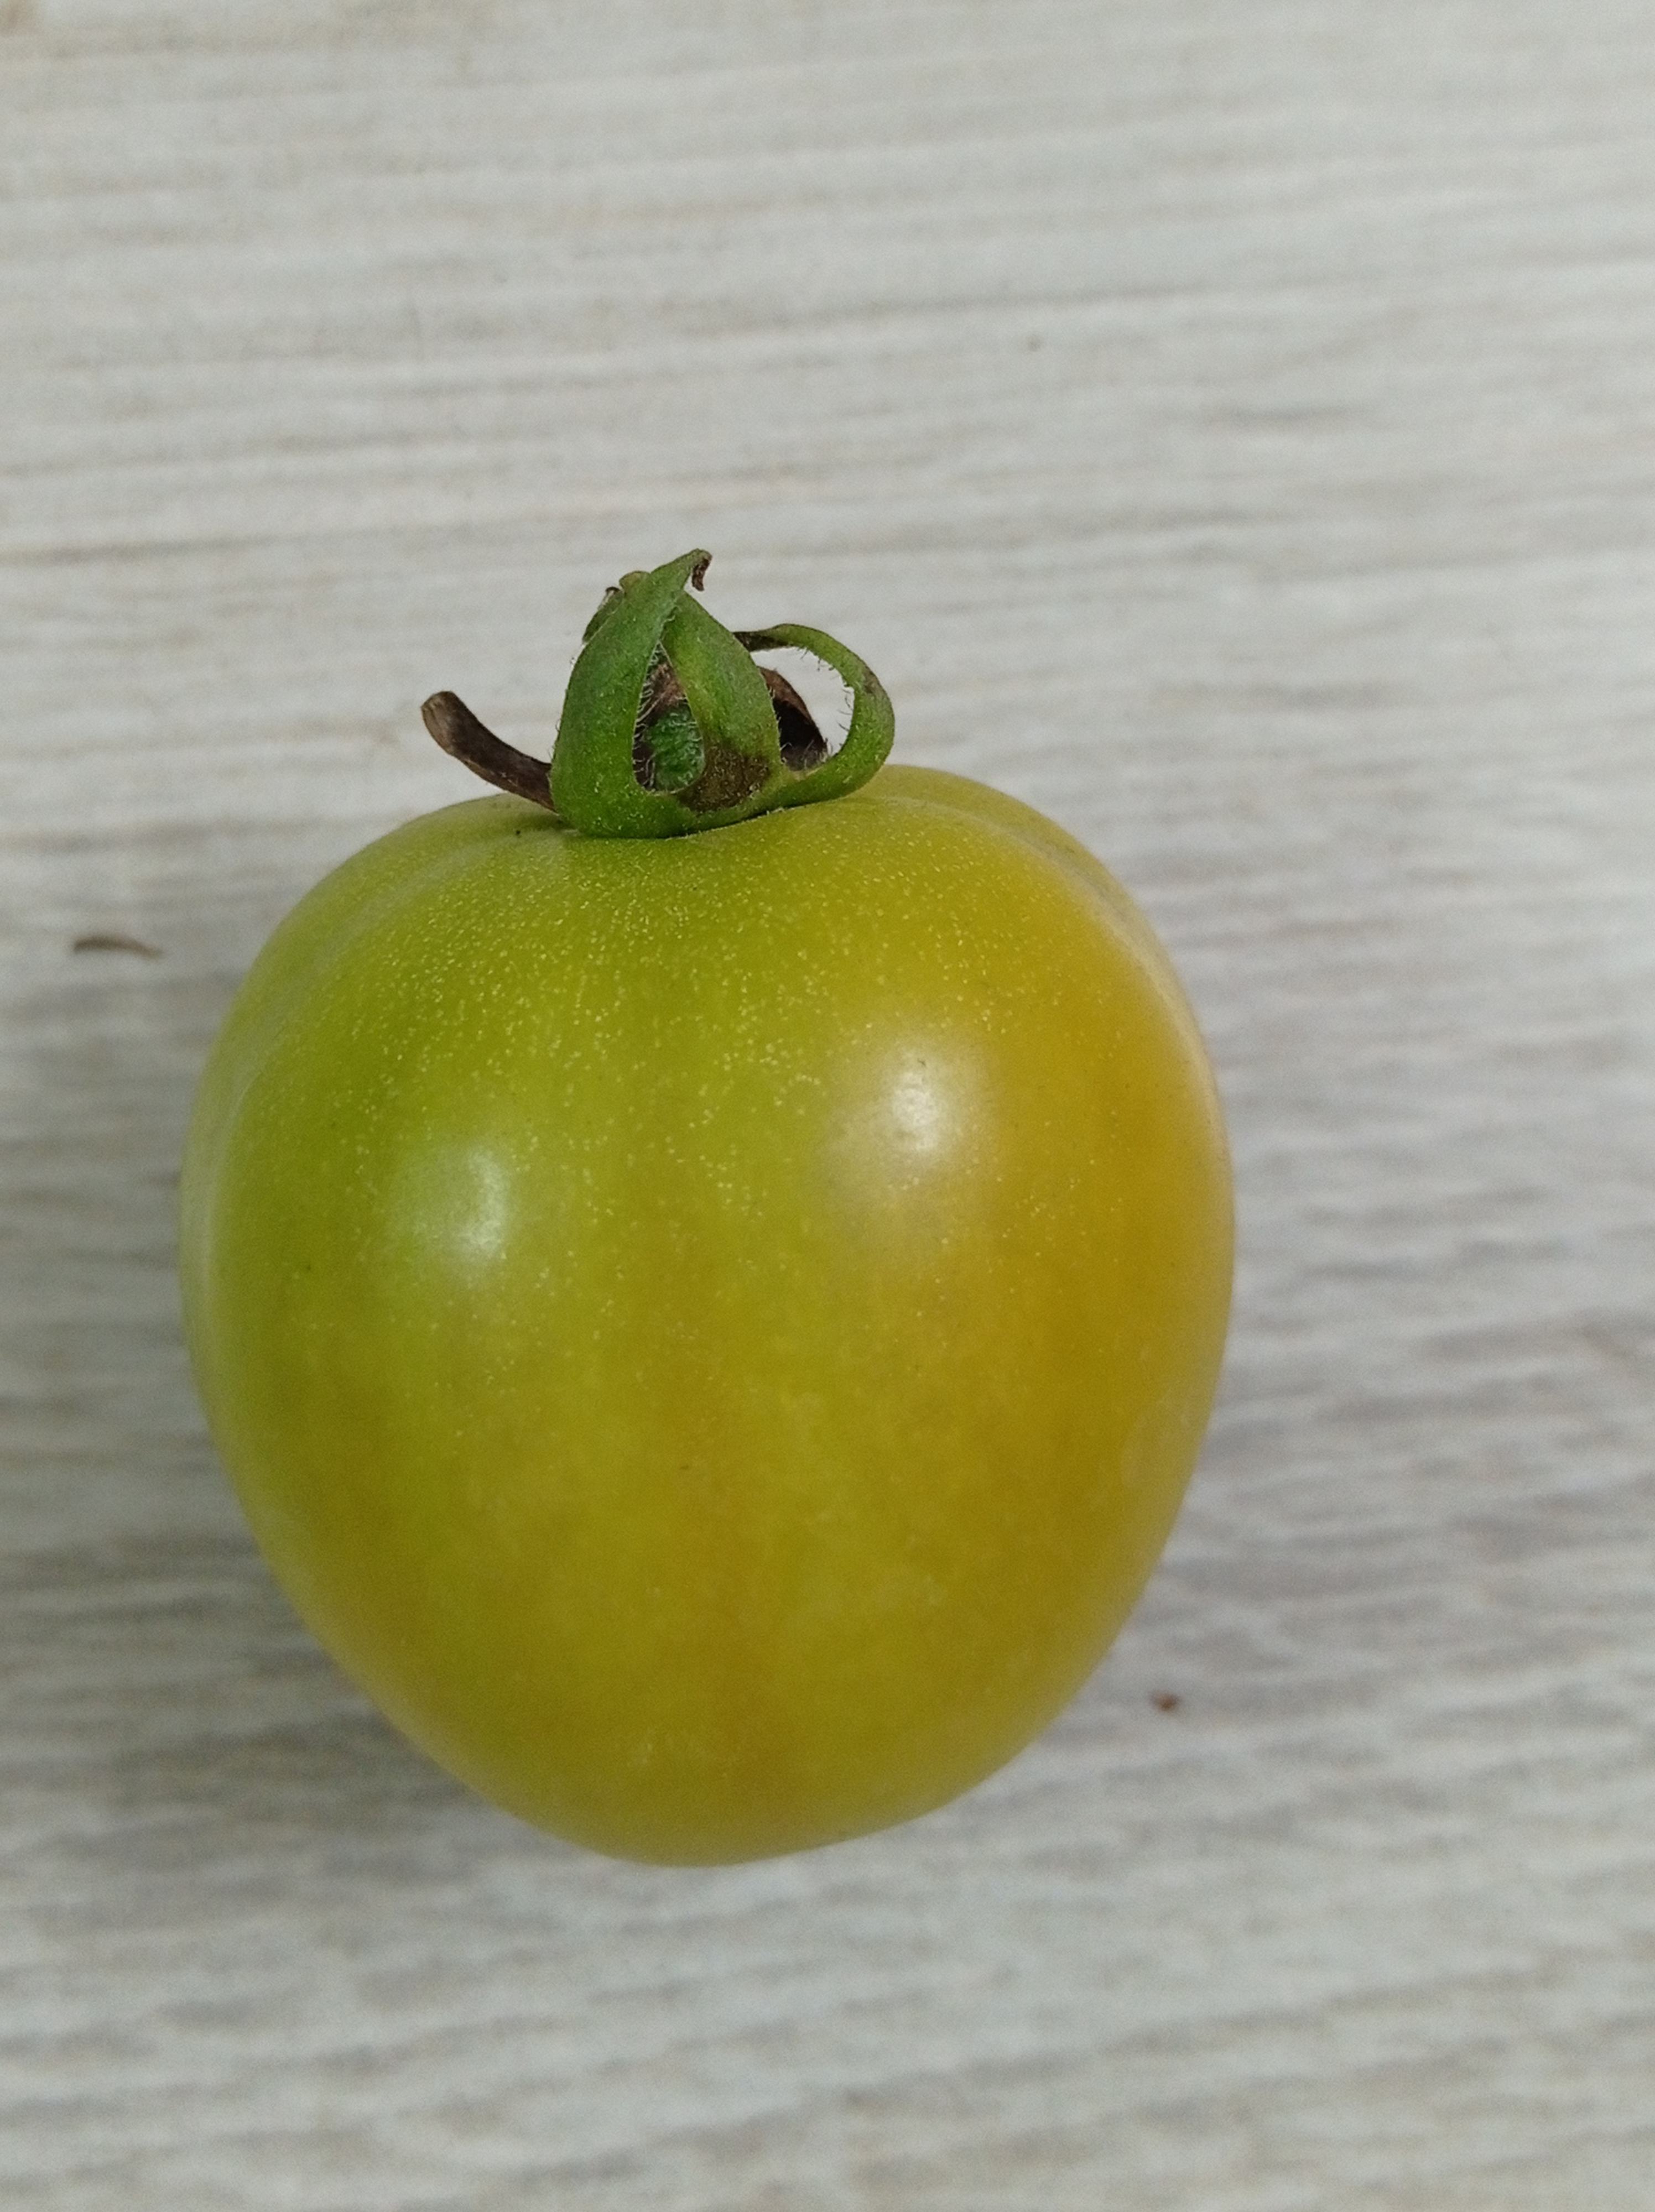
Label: Fresh